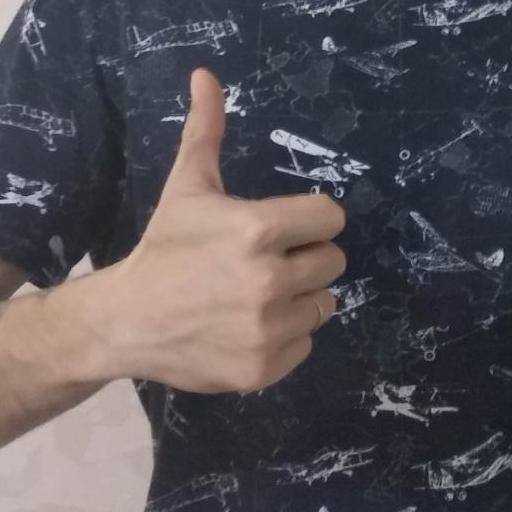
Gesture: like